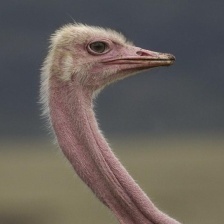
Species: OSTRICH
Scientific name: STRUTHIO CAMELUS